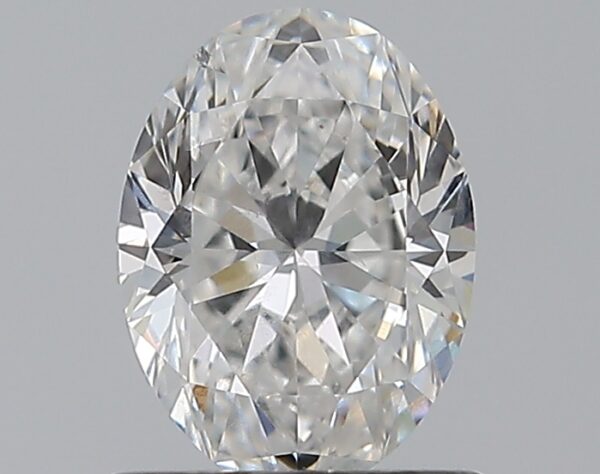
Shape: oval
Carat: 0.73
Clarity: SI2
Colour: E
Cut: EX
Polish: EX
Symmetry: EX
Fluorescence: F
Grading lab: GIA
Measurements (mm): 6.81 x 5.06 x 3.21